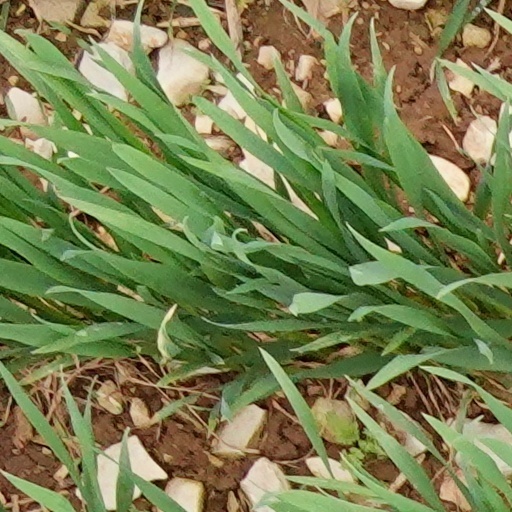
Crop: wheat